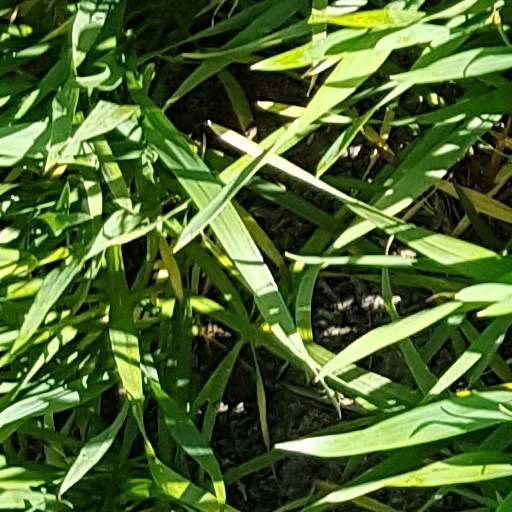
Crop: wheat